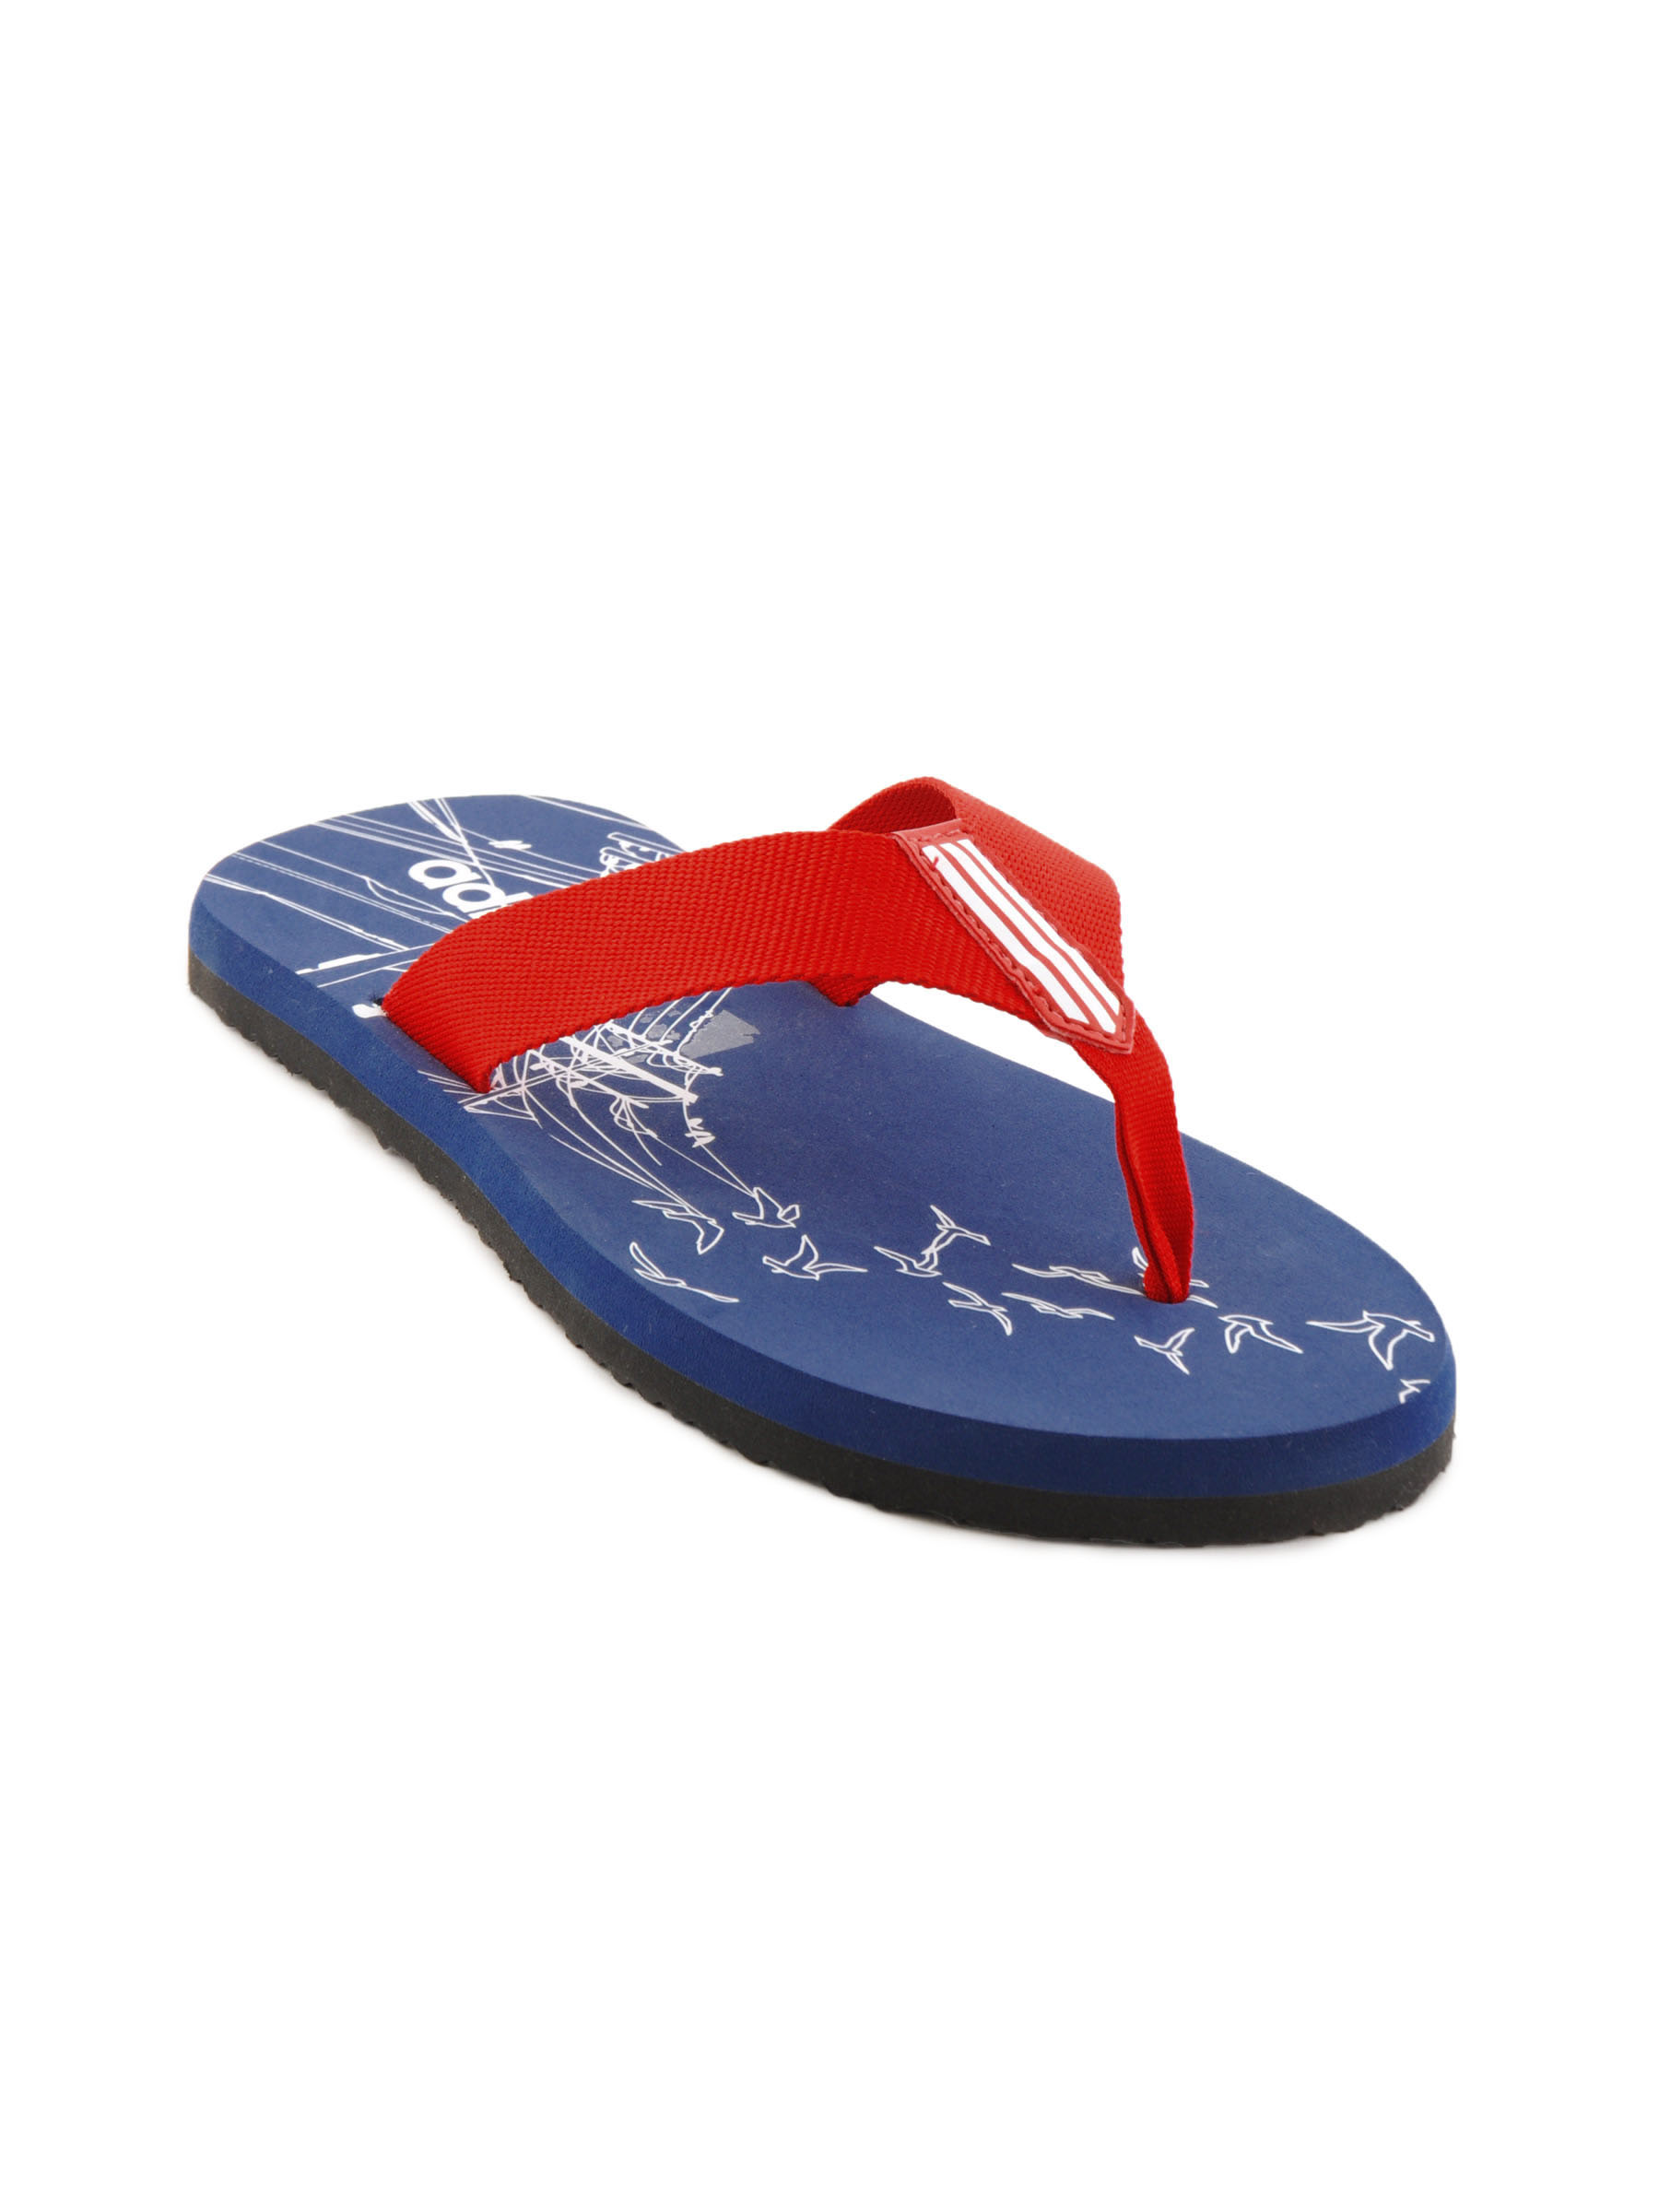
ADIDAS Men Wires Navy Blue Flip Flops
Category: Footwear / Flip Flops / Flip Flops
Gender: Men
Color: Navy Blue
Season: Fall 2011
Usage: Casual